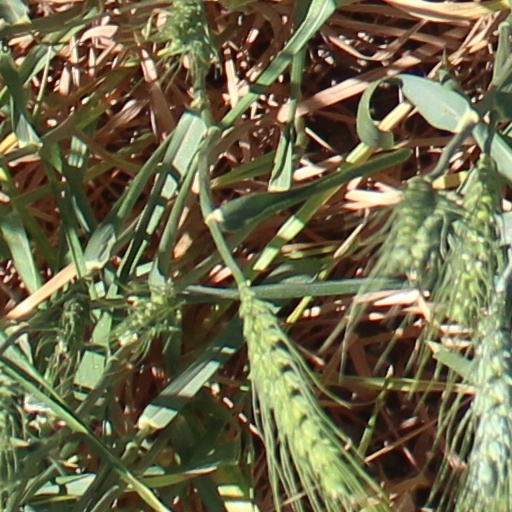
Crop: wheat